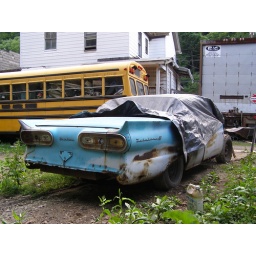
Hardtop convertible - roof goes into trunk. Steve Kaduck Auto on Route 51 in Overbrook.